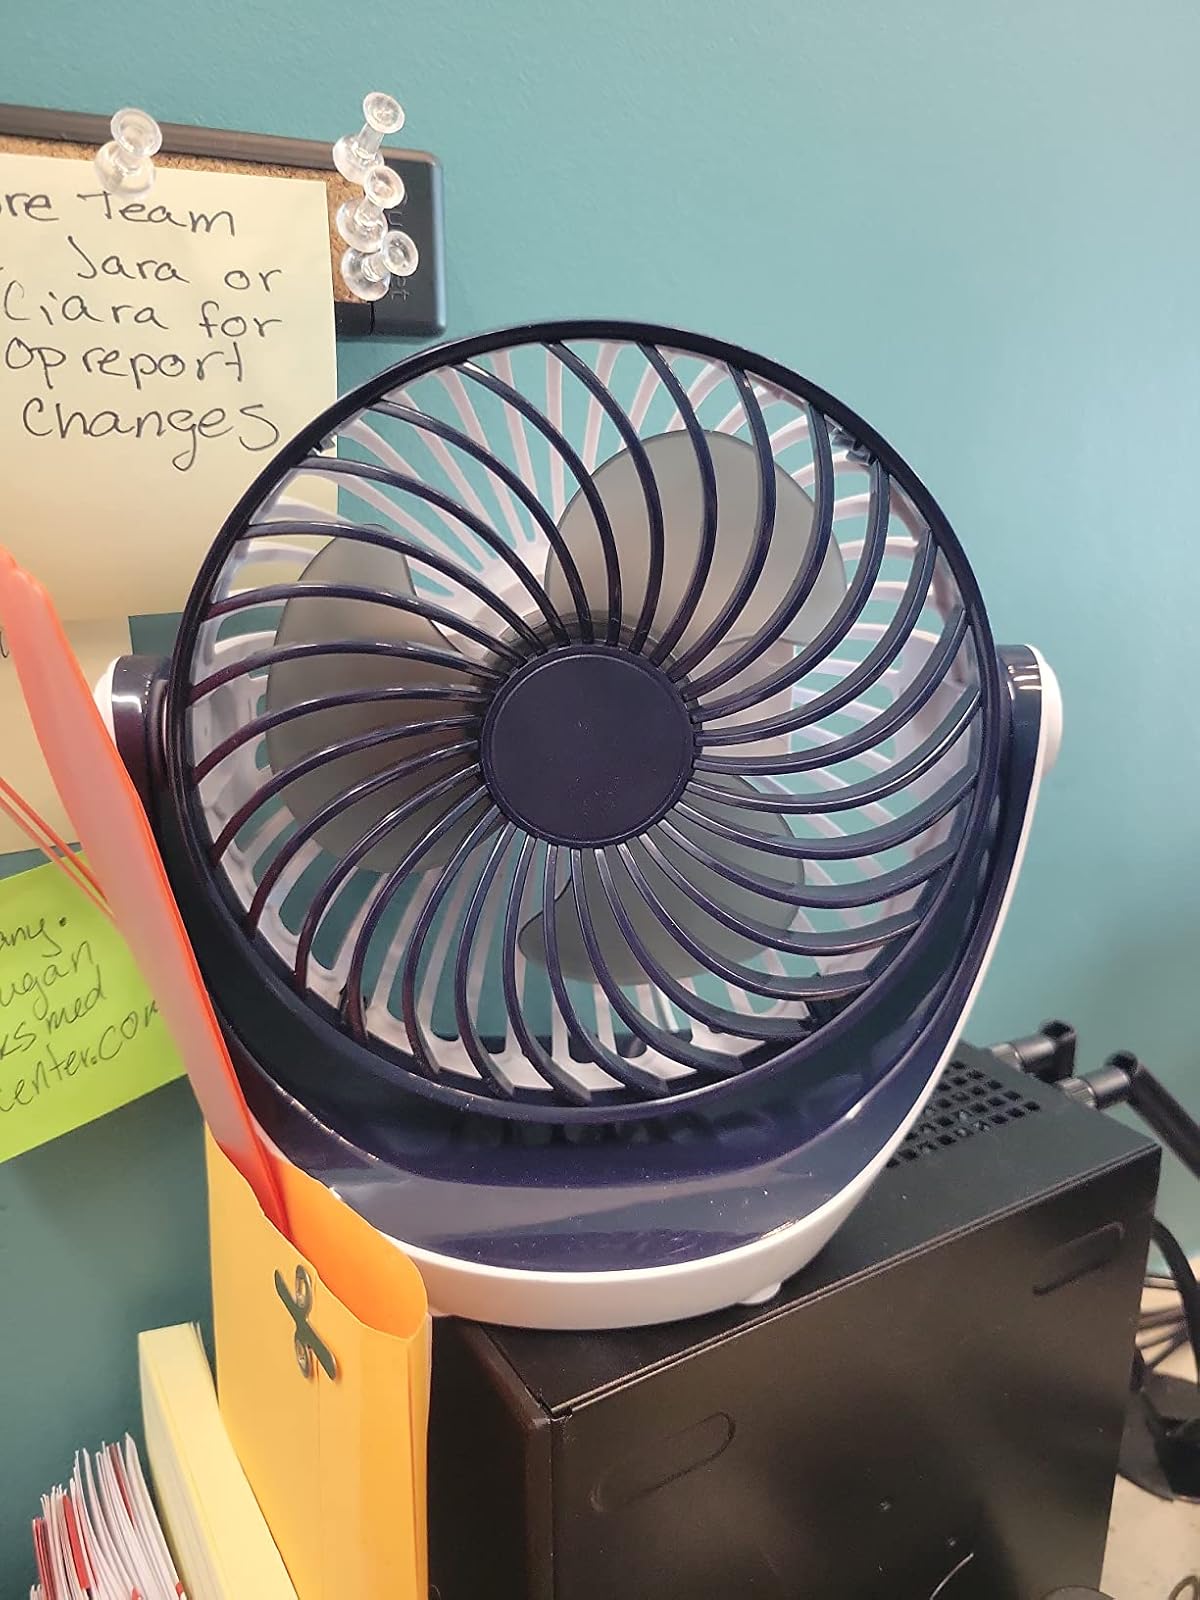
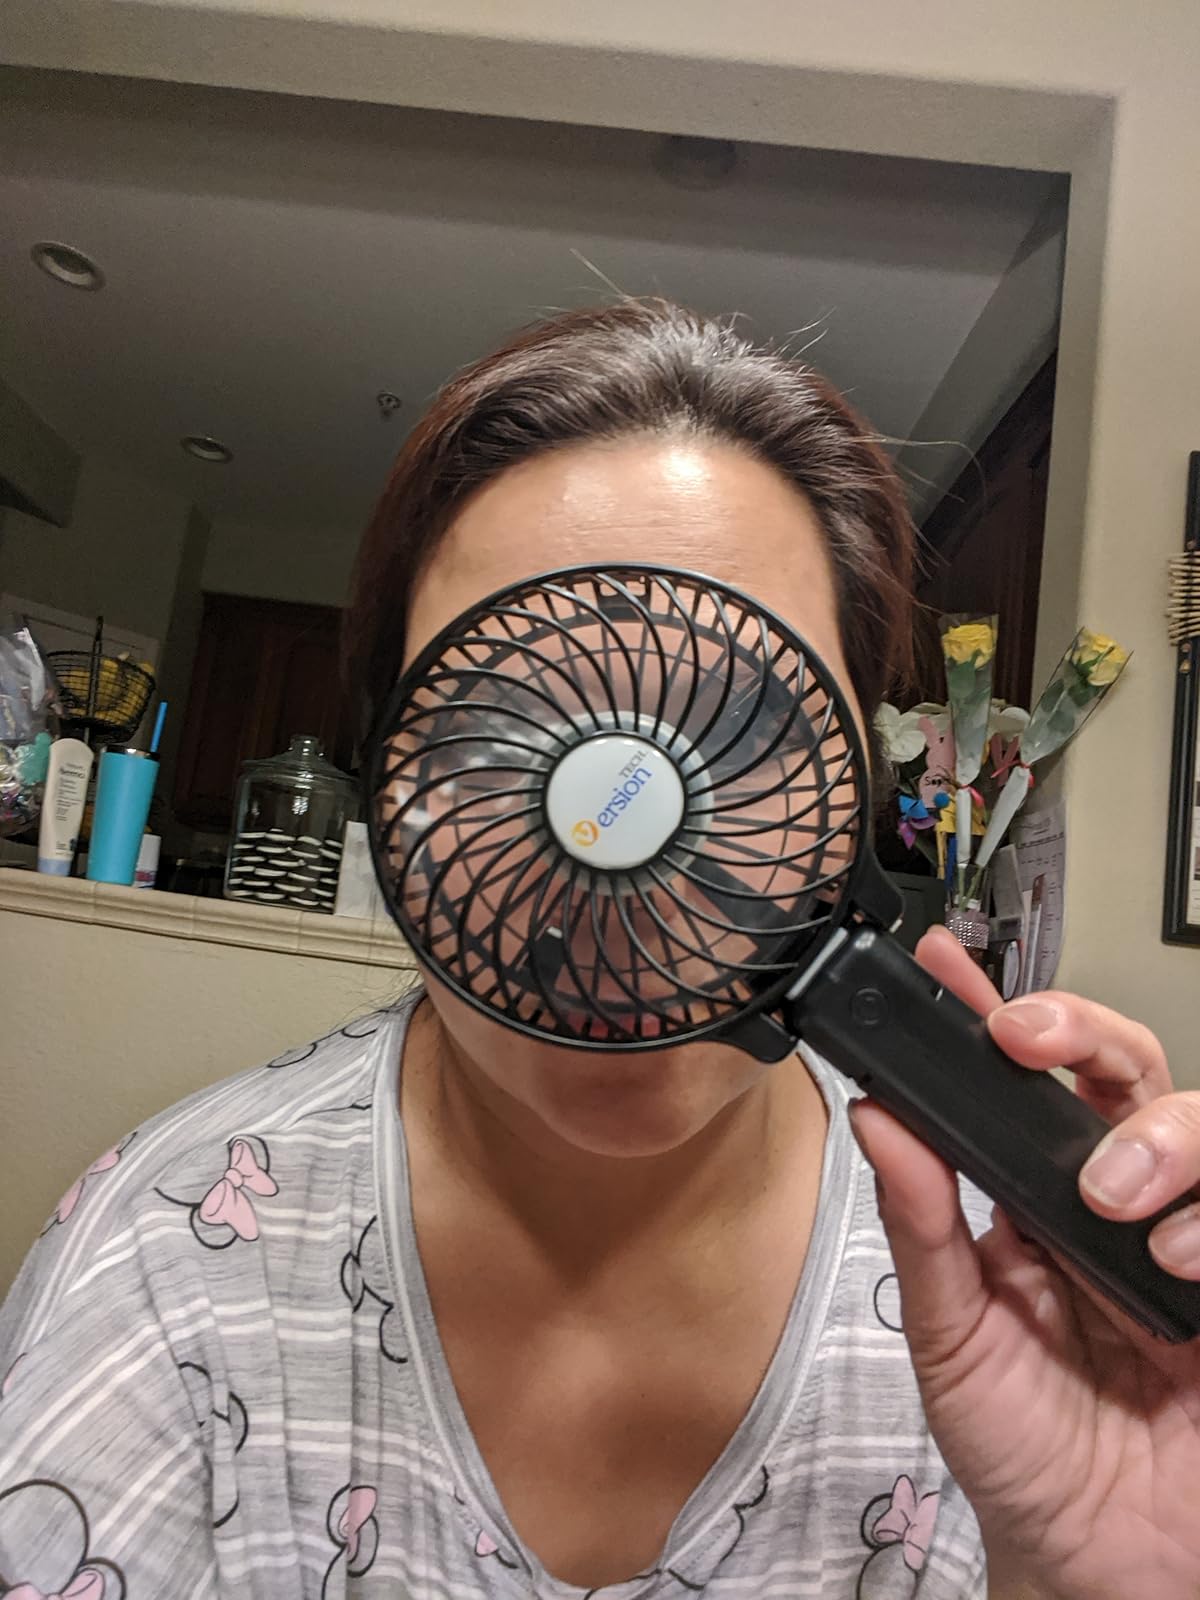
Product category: fan
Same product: no